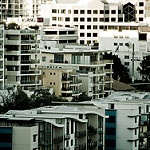
Scene: Outdoor